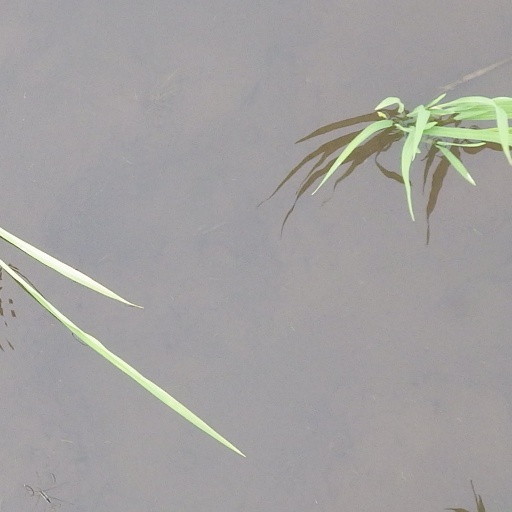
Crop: rice